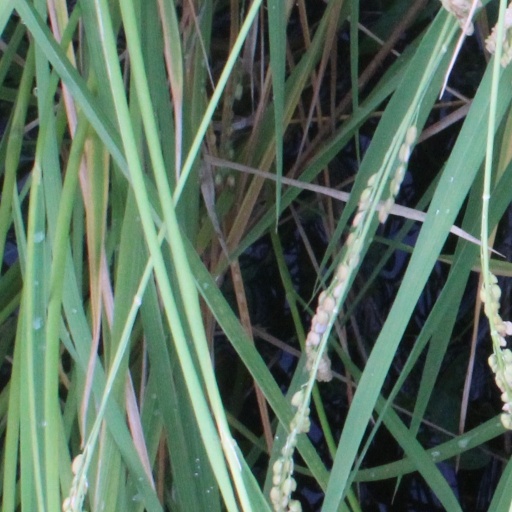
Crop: rice